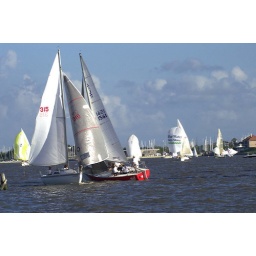
Clear Lake, Texas Wednesday sail boat races in 2006